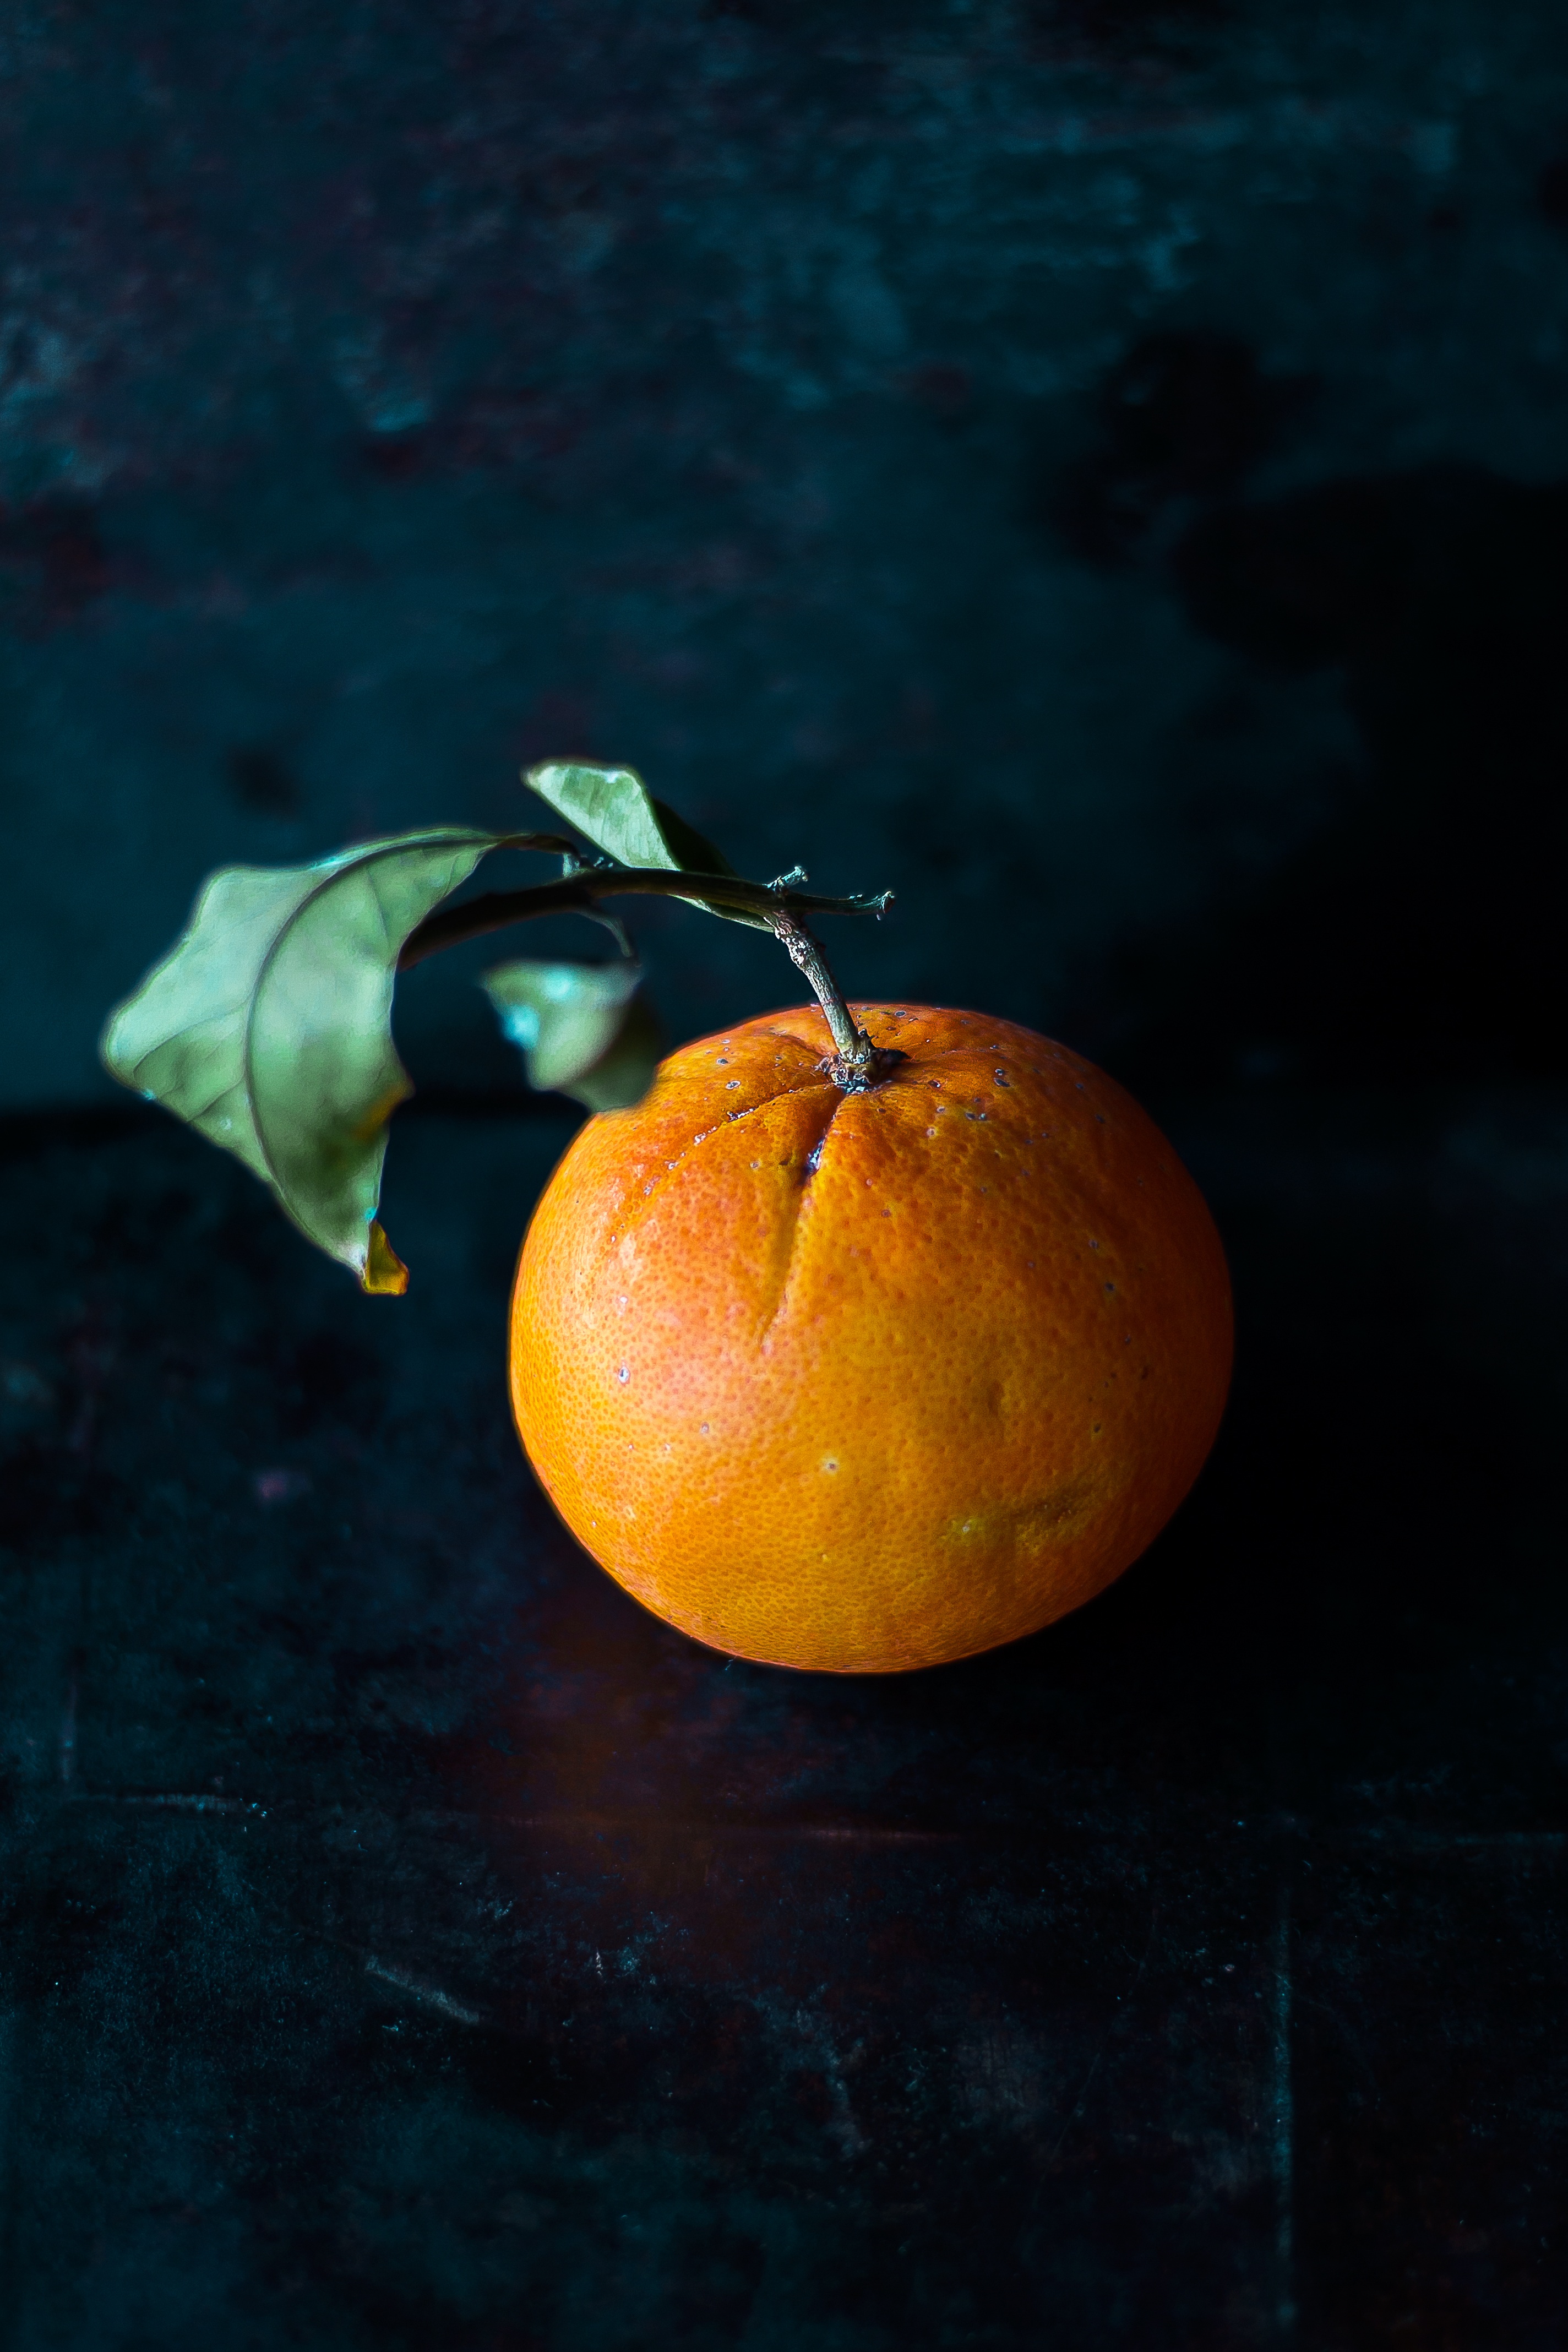
plant, fruit, leaf, flower, orange, food, produce, still life, painting, mandarin, citru, citrus, macro photography, flowering plant, still life photography, computer wallpaper, land plant